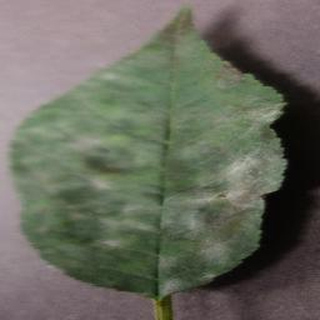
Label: cherry_powdery_mildew